Signal-averaged electrocardiogram

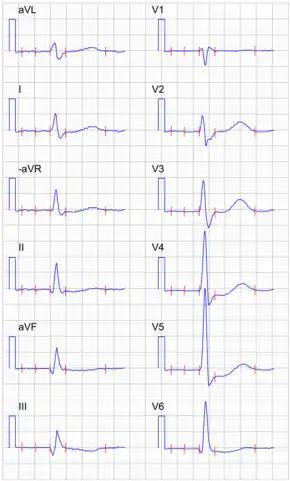
Signal-averaged electrocardiogram from a 77-year-old male taking digoxin for atrial fibrillation.

Signal-averaged electrocardiography (SAECG) is a special electrocardiographic technique, in which multiple electric signals from the heart are averaged to remove interference and reveal small variations in the QRS complex, usually the so-called "late potentials". These may represent a predisposition towards potentially dangerous ventricular tachyarrhythmias.